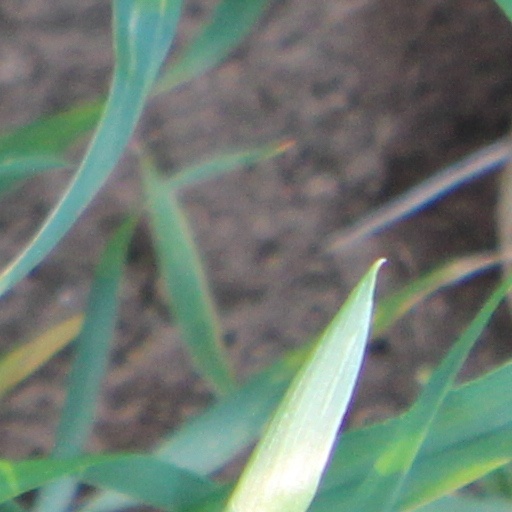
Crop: wheat